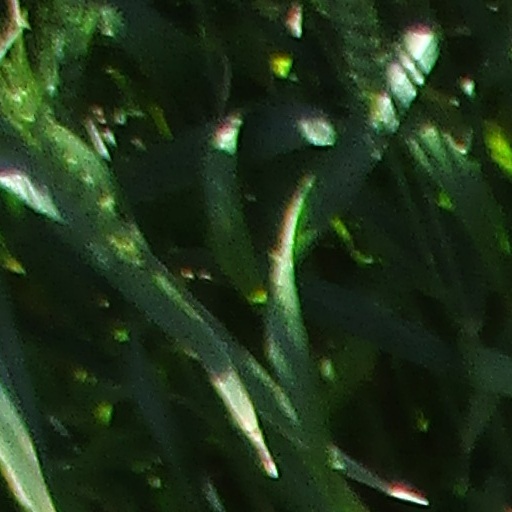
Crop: wheat